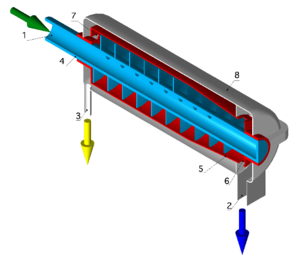
Une centrifugeuse est un appareil destiné à imprimer une accélération, grâce à un mouvement de rotation, à un mélange liquide-solide. Le plus souvent, le mélange est déposé dans un récipient perforé de multiples orifices, la taille de ceux-ci étant suffisamment grande pour laisser passer le liquide et assez petite pour empêcher le passage du solide. Ce type d'appareil peut aussi servir à séparer les mélanges constitués de parties ayant une densité différente.